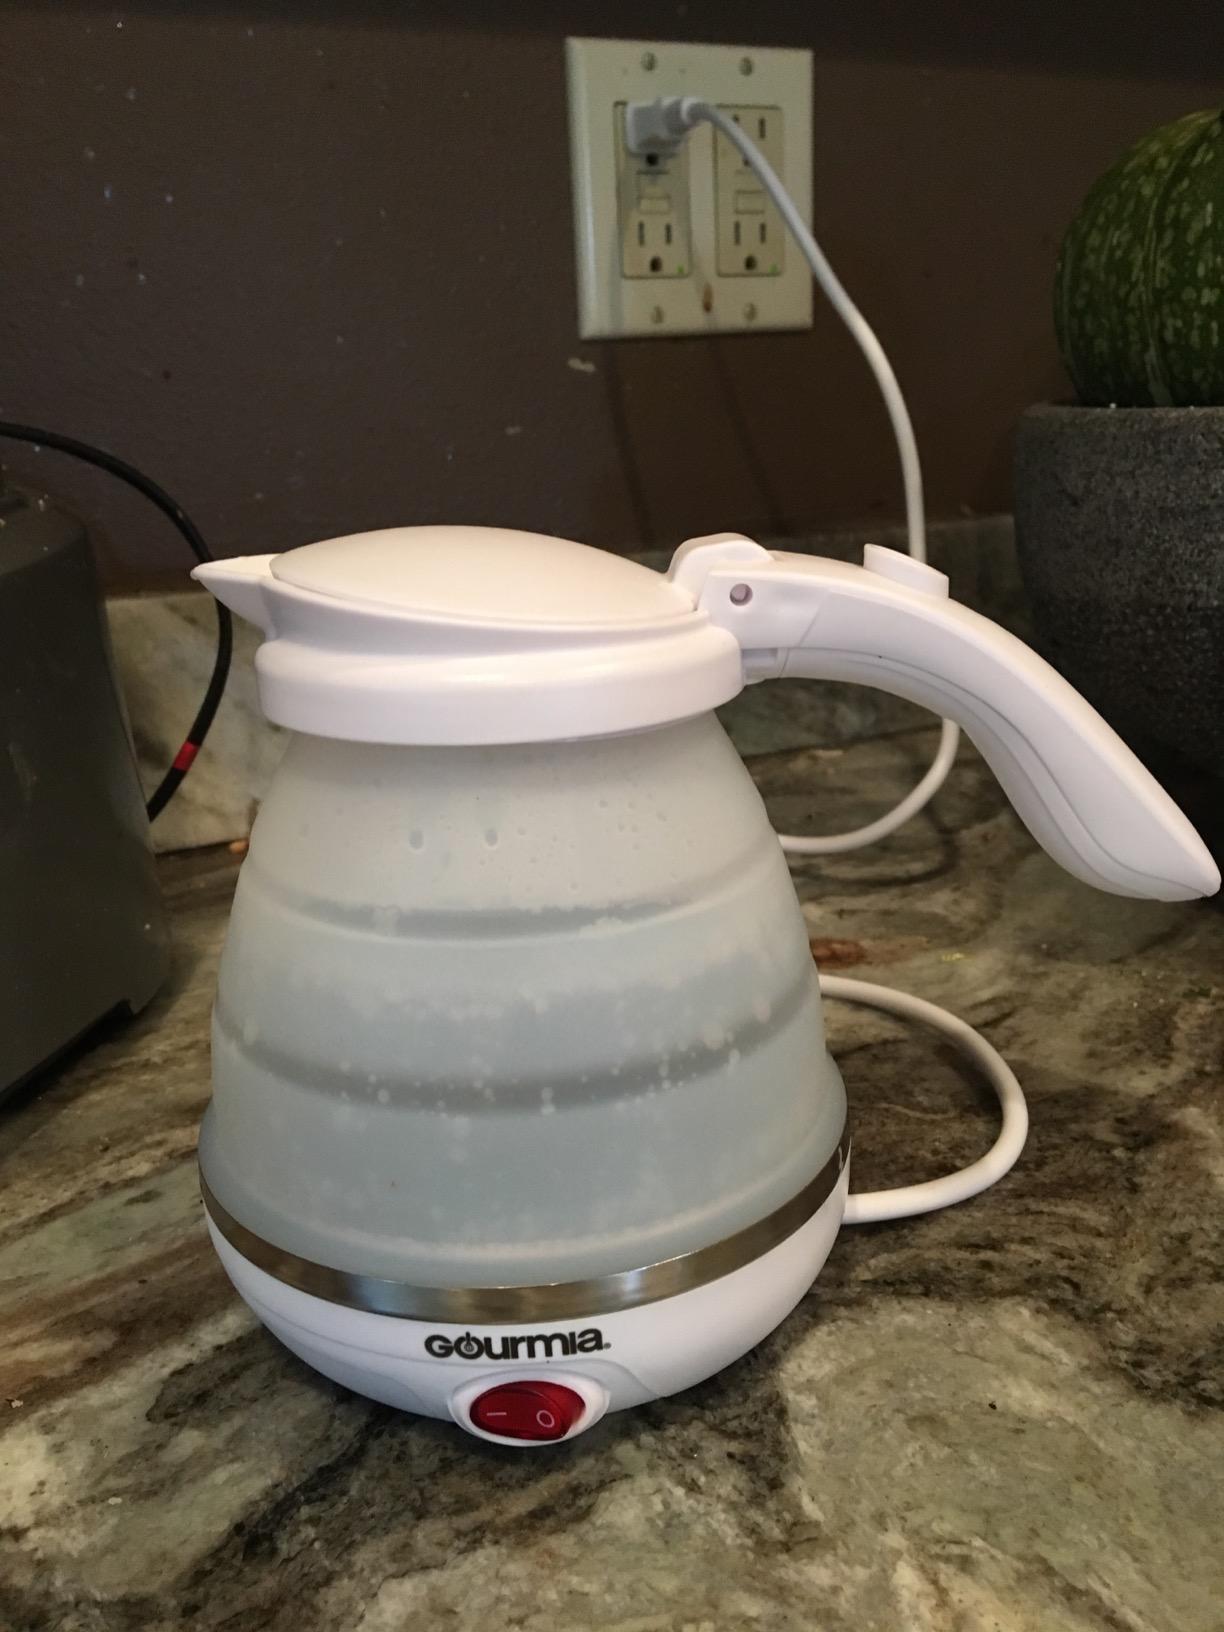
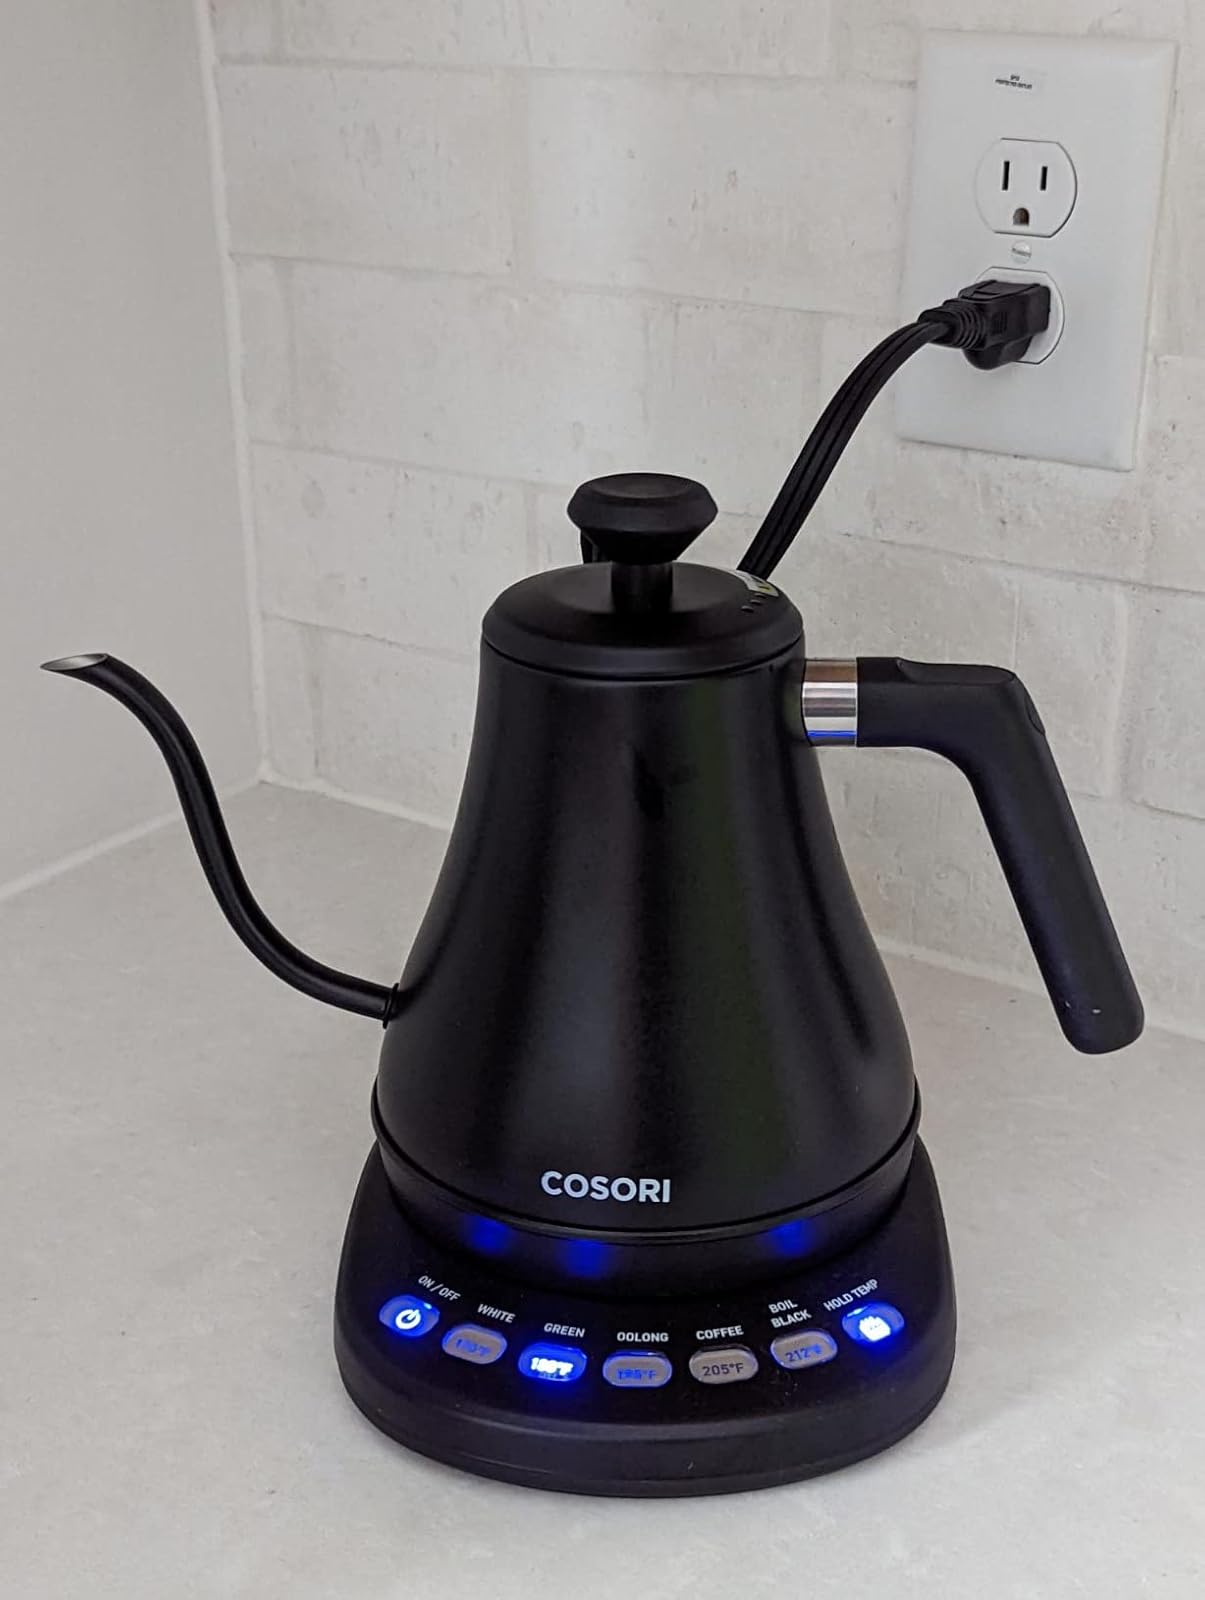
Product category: items_kettle
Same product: no